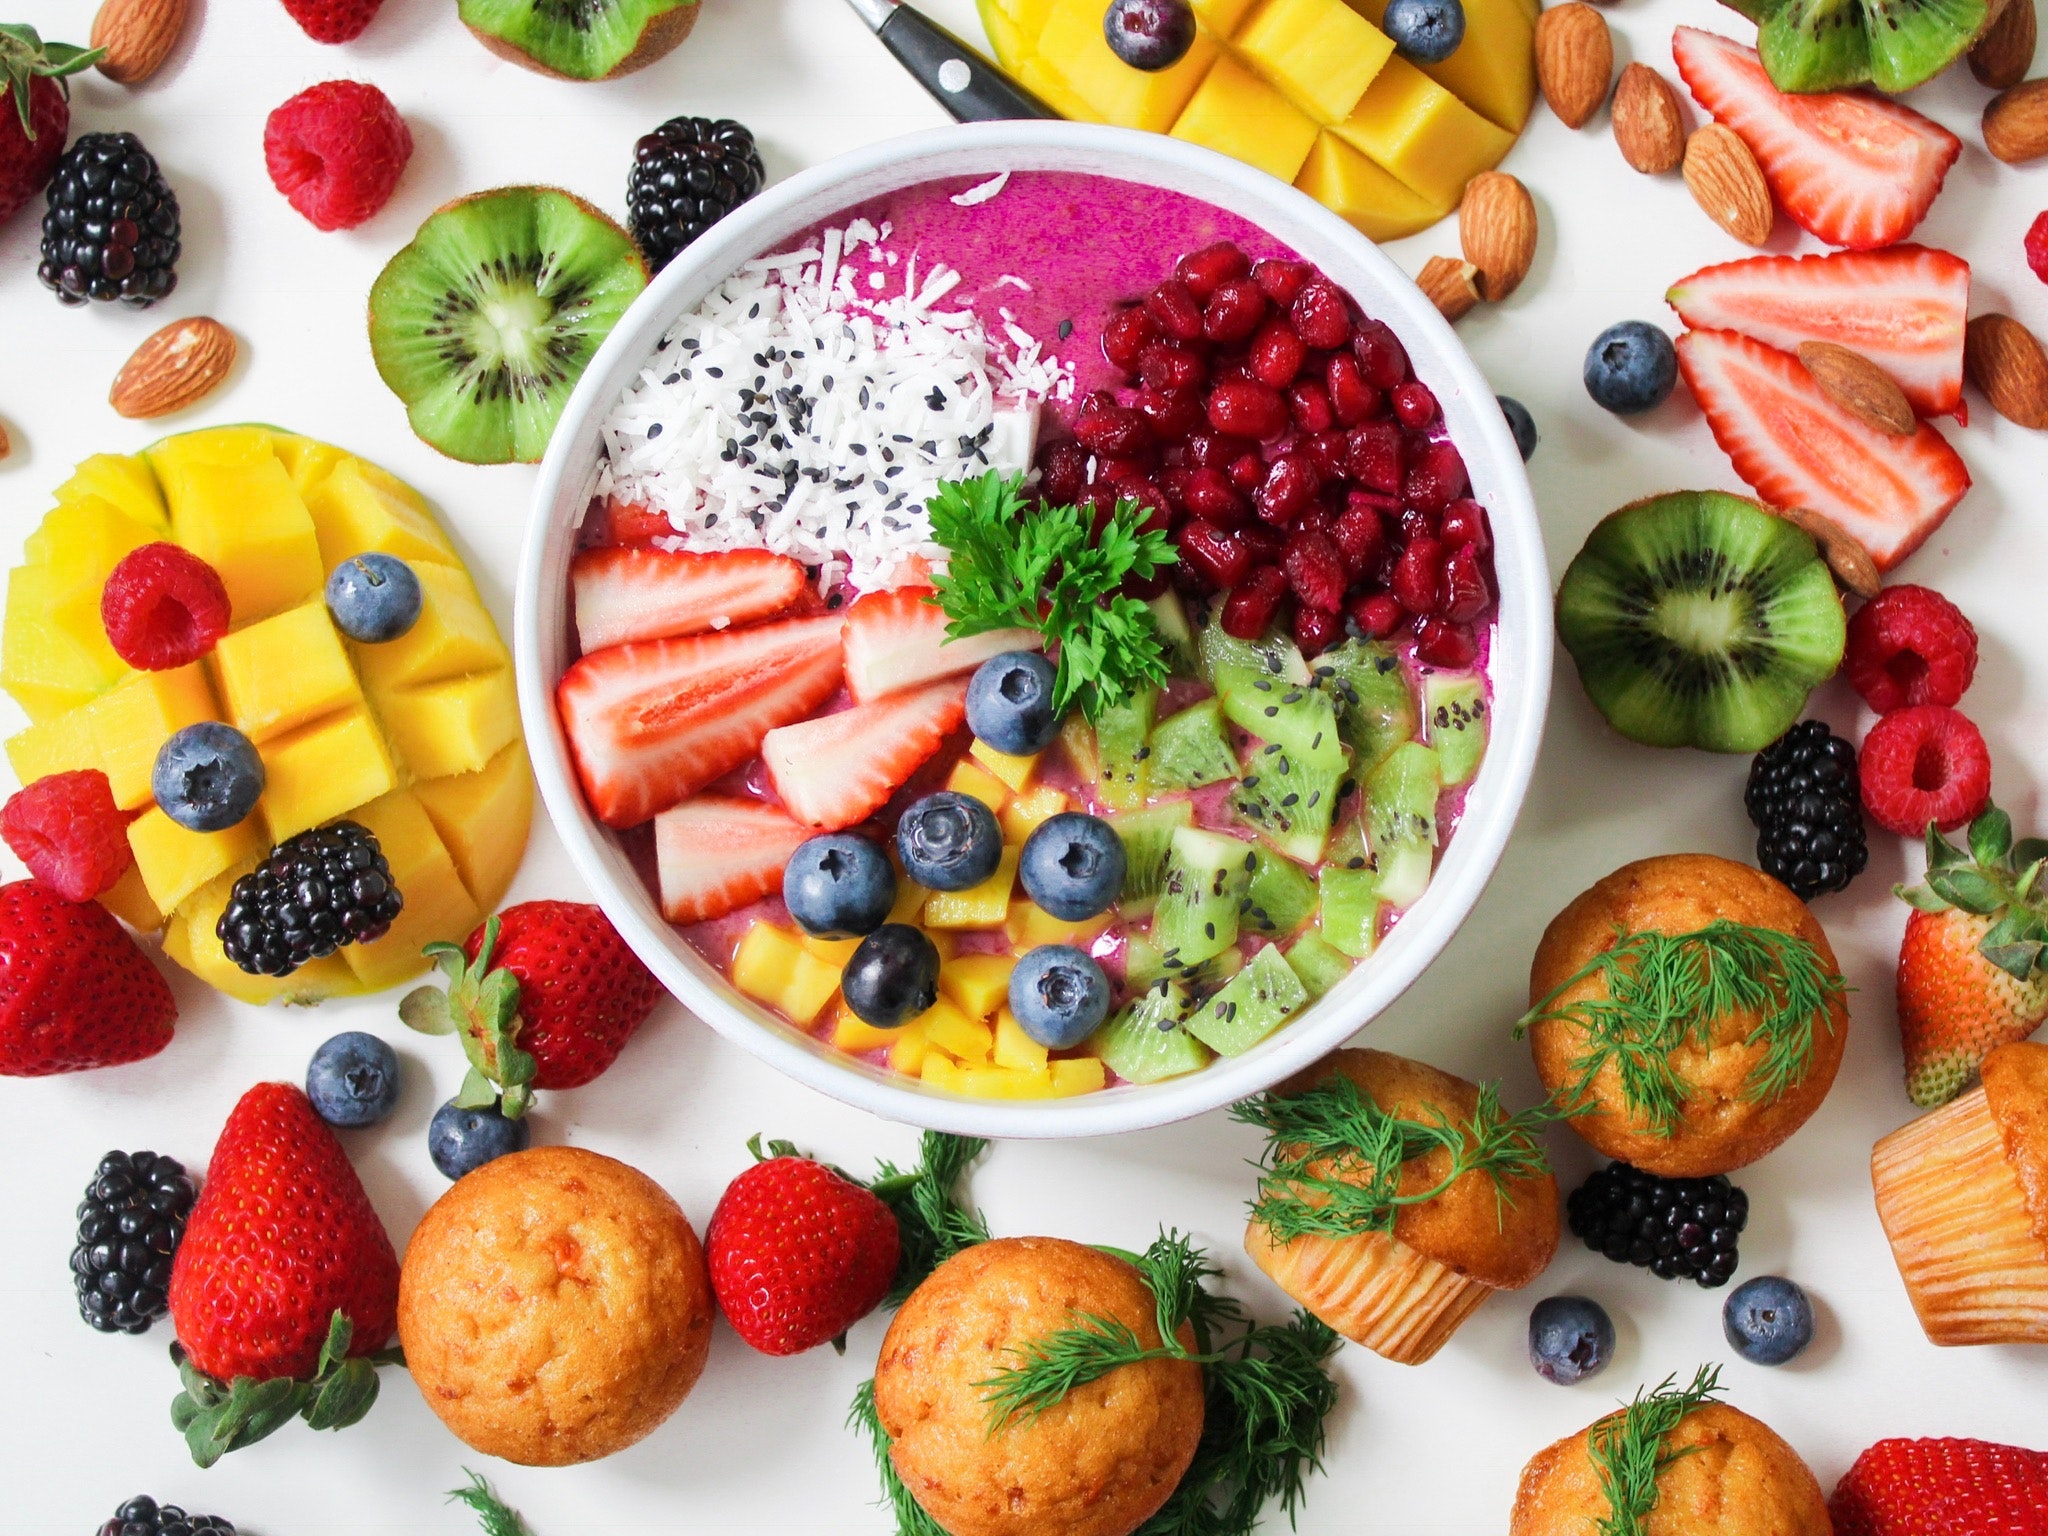
food, natural foods, fruit salad, cuisine, dish, Food group, superfood, brunch, ingredient, meal, fruit, platter, vegetarian food, produce, vegetable, garnish, vegan nutrition, recipe, finger food, breakfast, crudit s, appetizer, plant, side dish, salad, antipasto, lunch, whole food, tableware